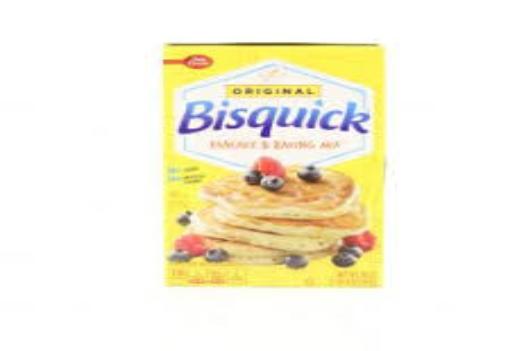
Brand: Bisquick
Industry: Food